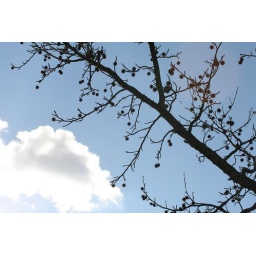
Monkey ball free in the sky